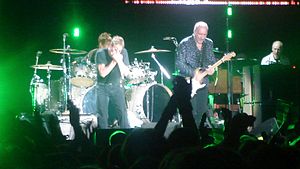
The Who / The Who live
The Who under en koncert i 2007
The Who er et engelsk rockband fra London, der i sin klassiske besætning bestod af guitarist og sangskriver Pete Townshend, sanger Roger Daltrey, bassist John Entwistle og trommeslager Keith Moon. Gruppen fik som en del af Den Britiske Invasion stor succes allerede med debutpladen The Who Sings My Generation i 1965. Numrene favnede både den power-pop, der appellerede den britiske ungdomskultur samtidig med, at især den rå "My Generation" såede frøene til punk-rocken et årti senere. Whos eget slogan var "Maximum R&B".